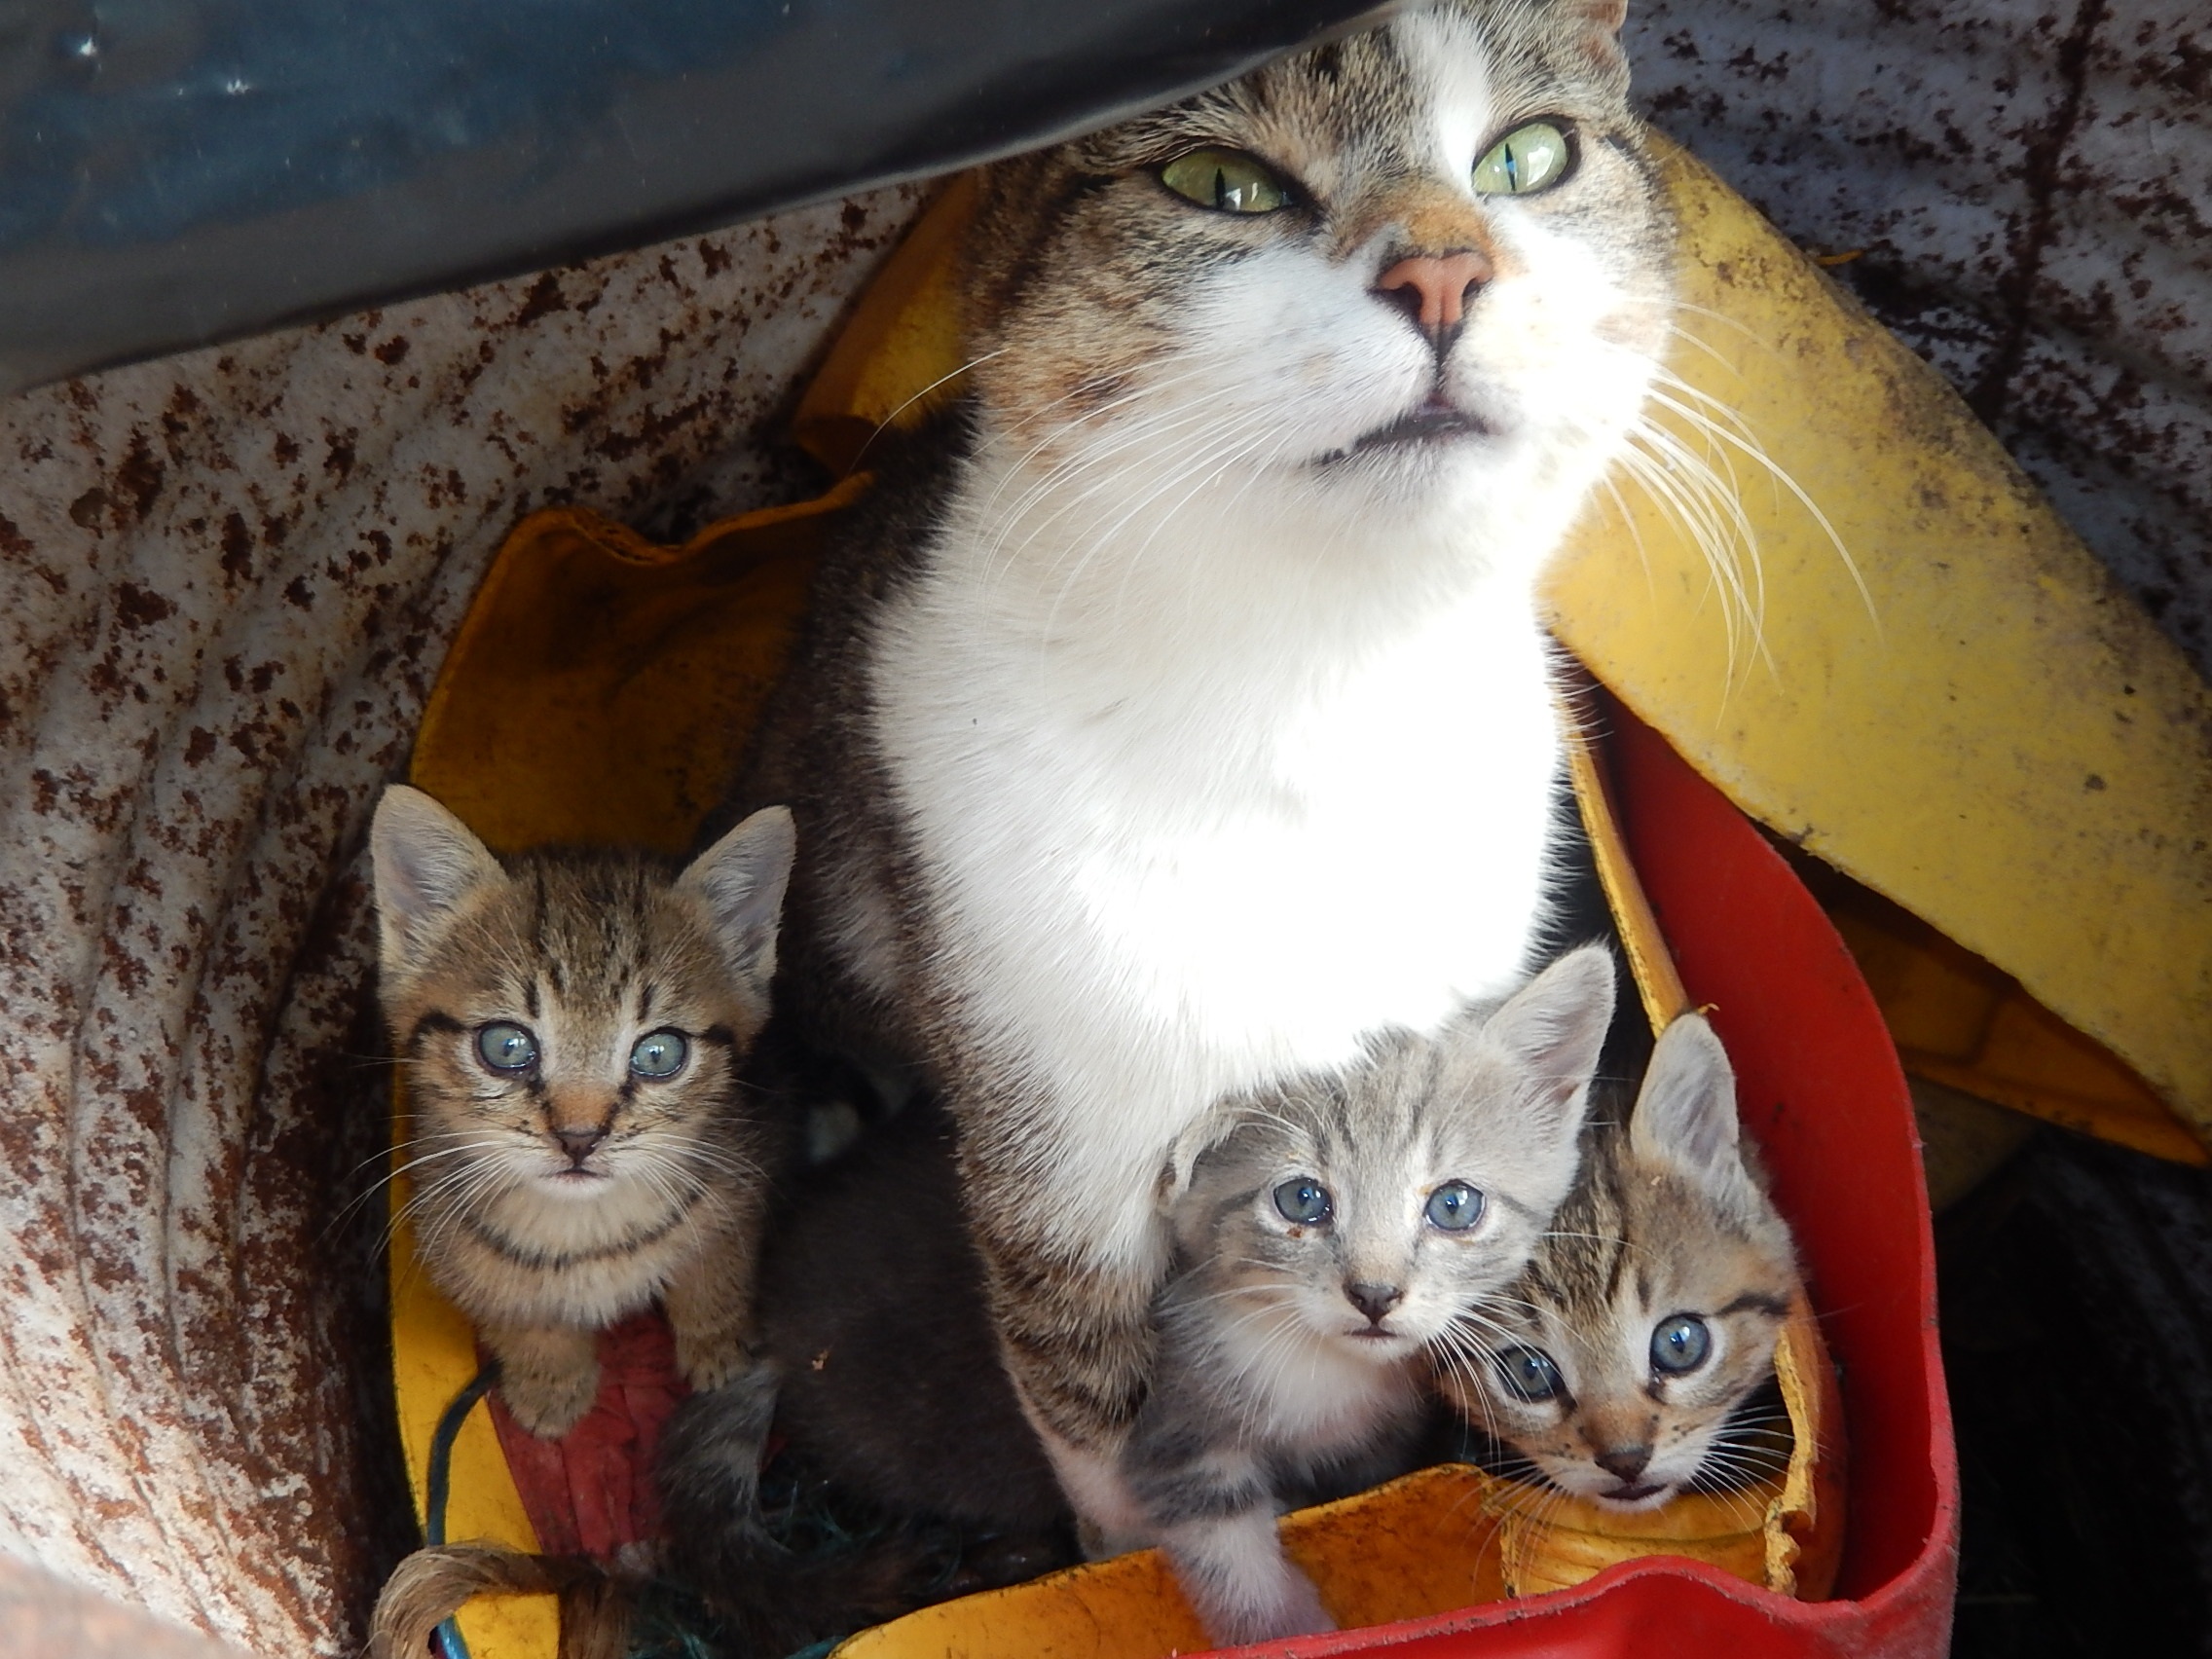
kitten, cat, mammal, pets, cats, whiskers, homeless, animals, vertebrate, kittens, tabby cat, european shorthair, small to medium sized cats, cat like mammal, domestic short haired cat